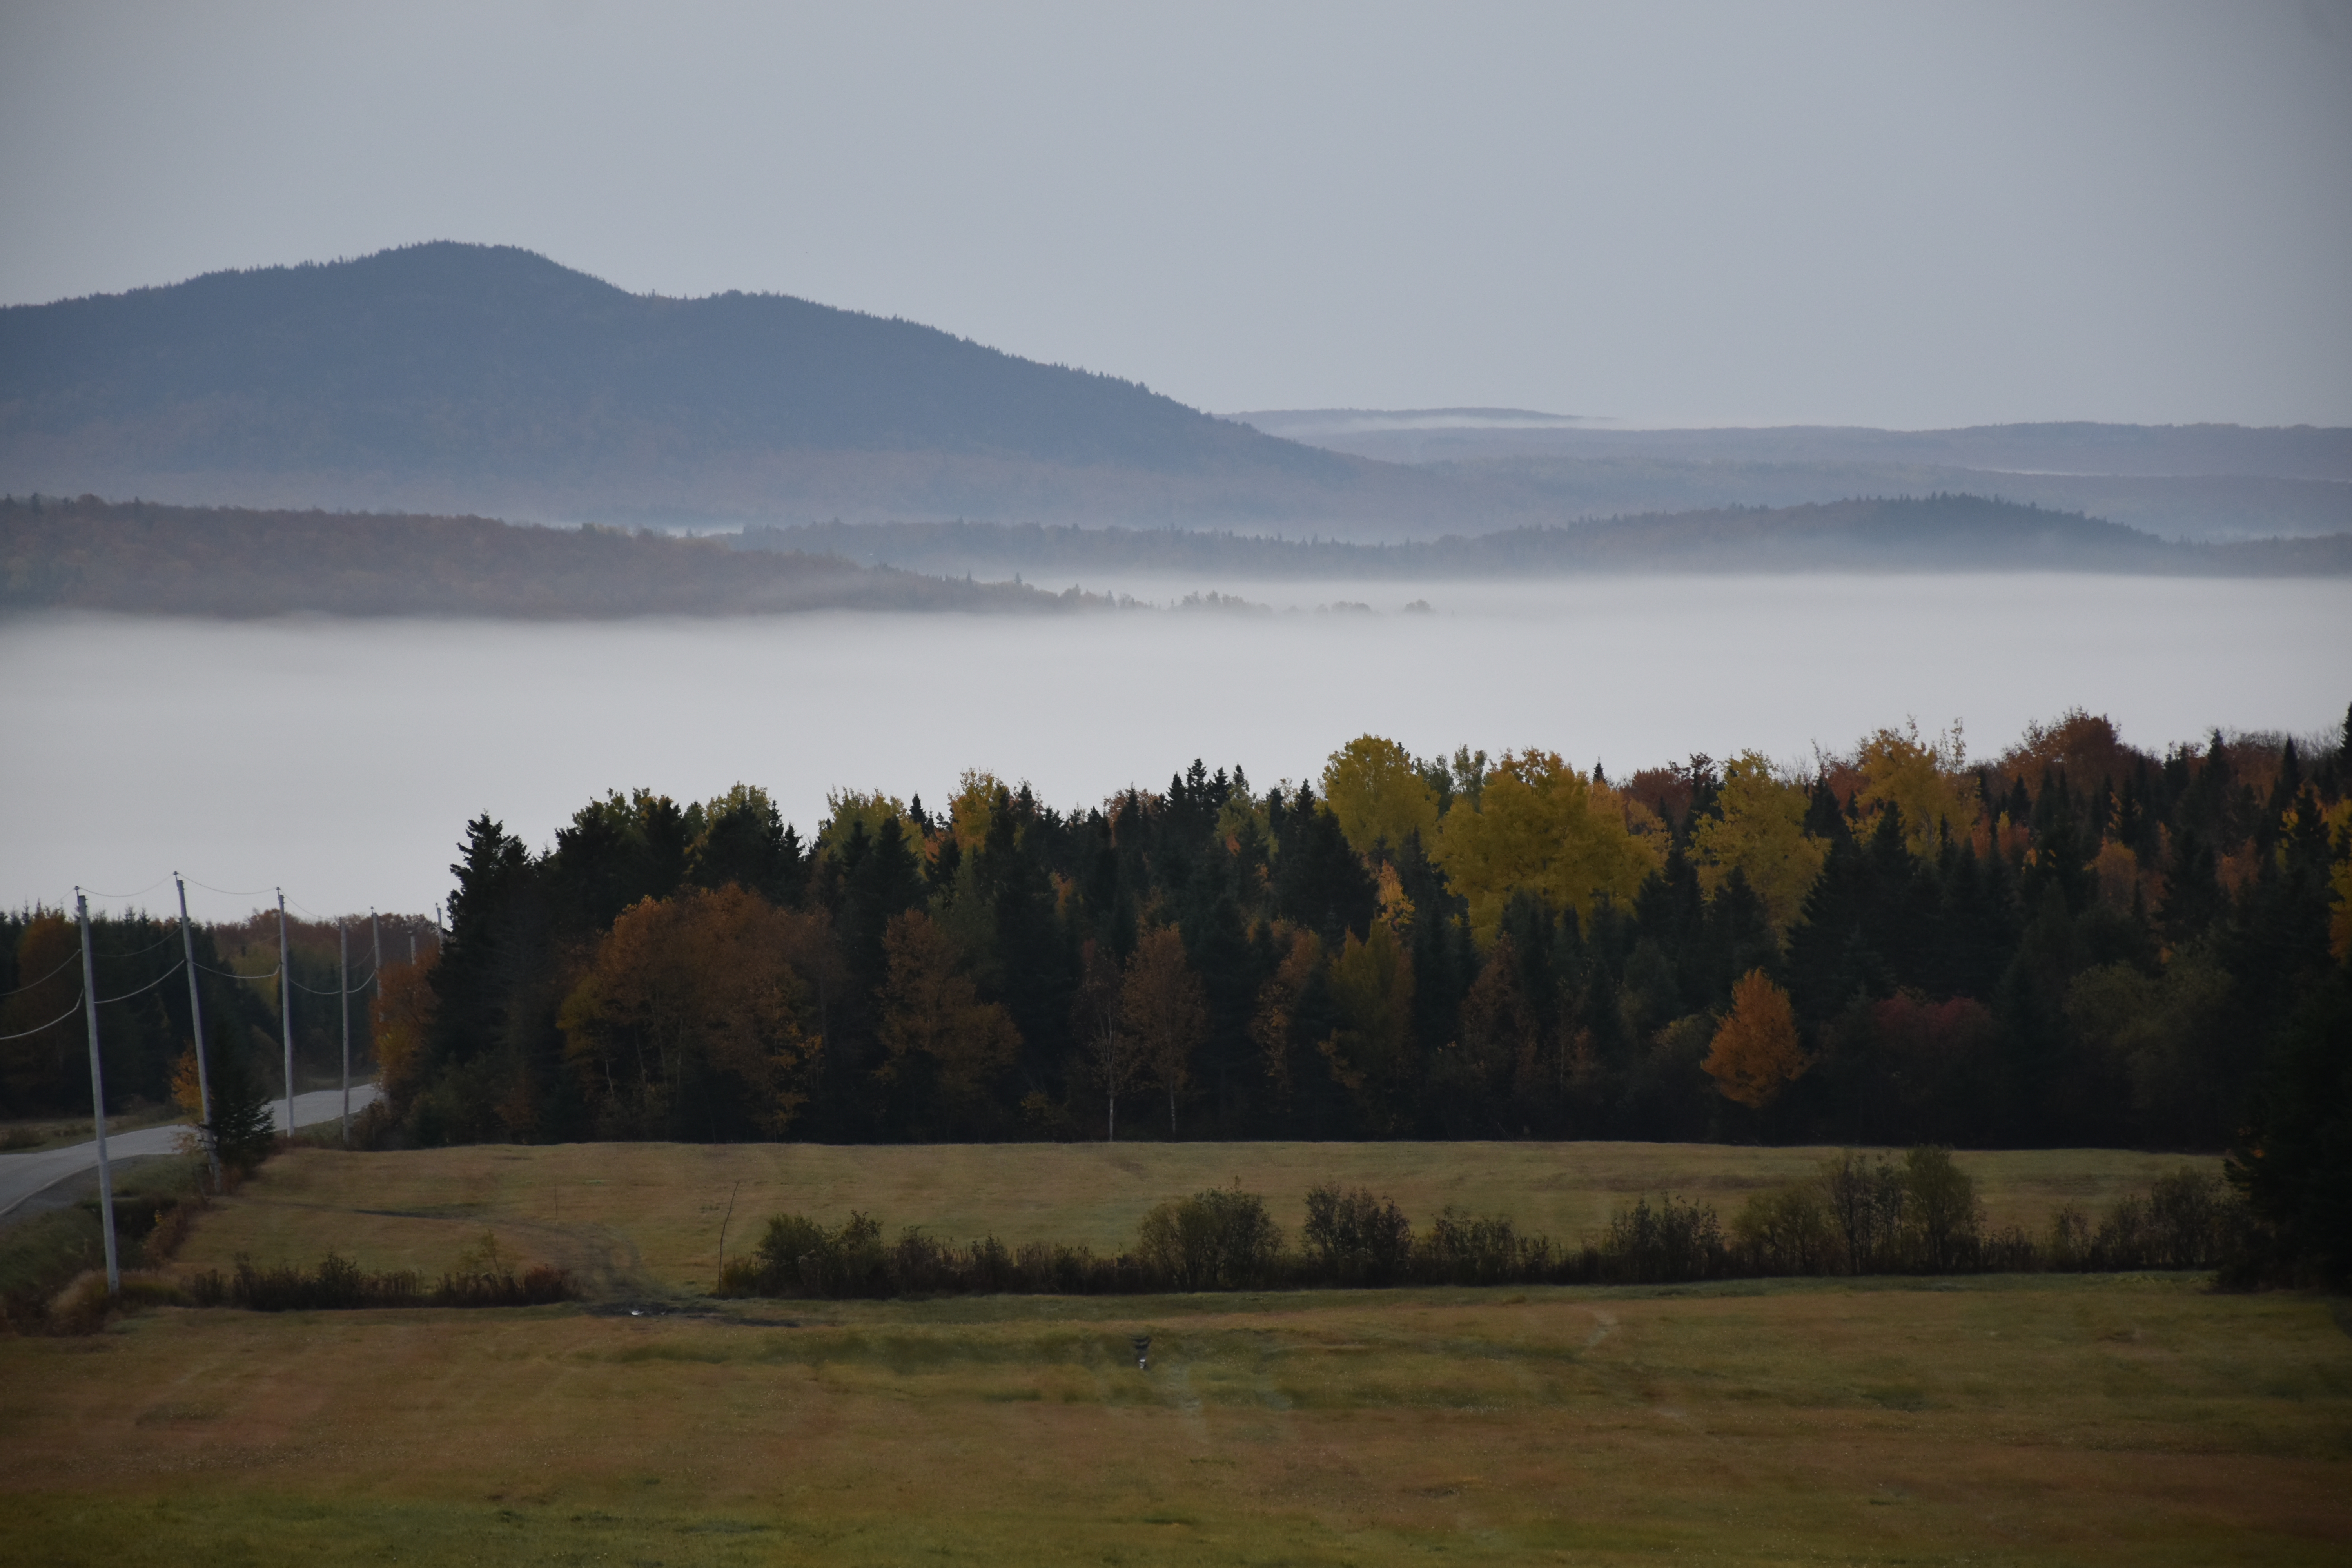
canada, quebec, sainte, Apolline, nature, paysage, automne, saison, forest, arbre, matin, brouillard, montagne, champ, ferme, route, campagne, plant, sky, mountain, ecoregion, cloud, natural landscape, tree, highland, atmospheric phenomenon, landscape, plain, fog, grassland, horizon, mountain range, mountainous landforms, valley, meadow, hill, grass, larch, road, hill station, prairie, mist, plateau, fell, field, ridge, pasture, evening, winter, conifer, reservoir, loch, sunrise, temperate broadleaf and mixed forest, haze, lake district, massif, lake, steppe, tropical and subtropical coniferous forests, autumn, ranch, farm, alps